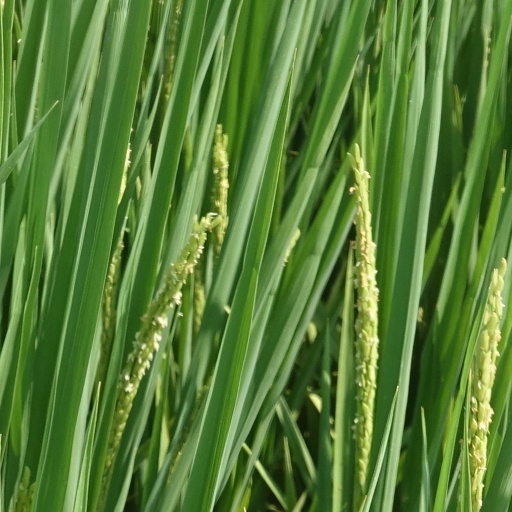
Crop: rice